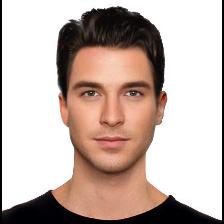
Label: Human